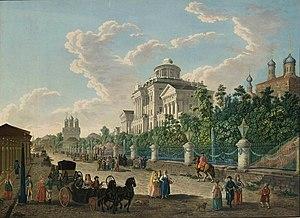
La rue Mokhovaïa est une rue du centre historique de Moscou.